Antrodoco

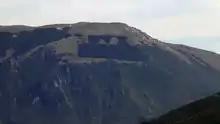
Monte Giano with the "DVX" inscription

Antrodoco is located along the Velino river, in the confluence point of two apennine valleys: the Velino valley, at North, and the Rio creek valley (a tributary of Velino) at East. Both are highly suggestive valleys, so narrow that they form canyons with sheer rock over the river: the first canyon is known as "Gole del Velino", the latter as "Gole di Antrodoco".